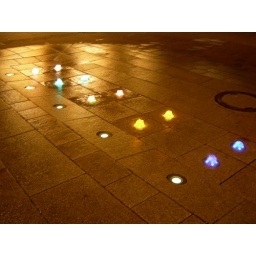
there were these strange little colored water fountains on the sidewalk near the center of town.